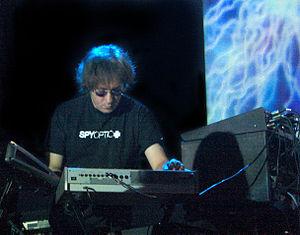
Richard Barbieri est un claviériste britannique né le 30 novembre 1957 à Londres.